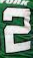
Number: 2